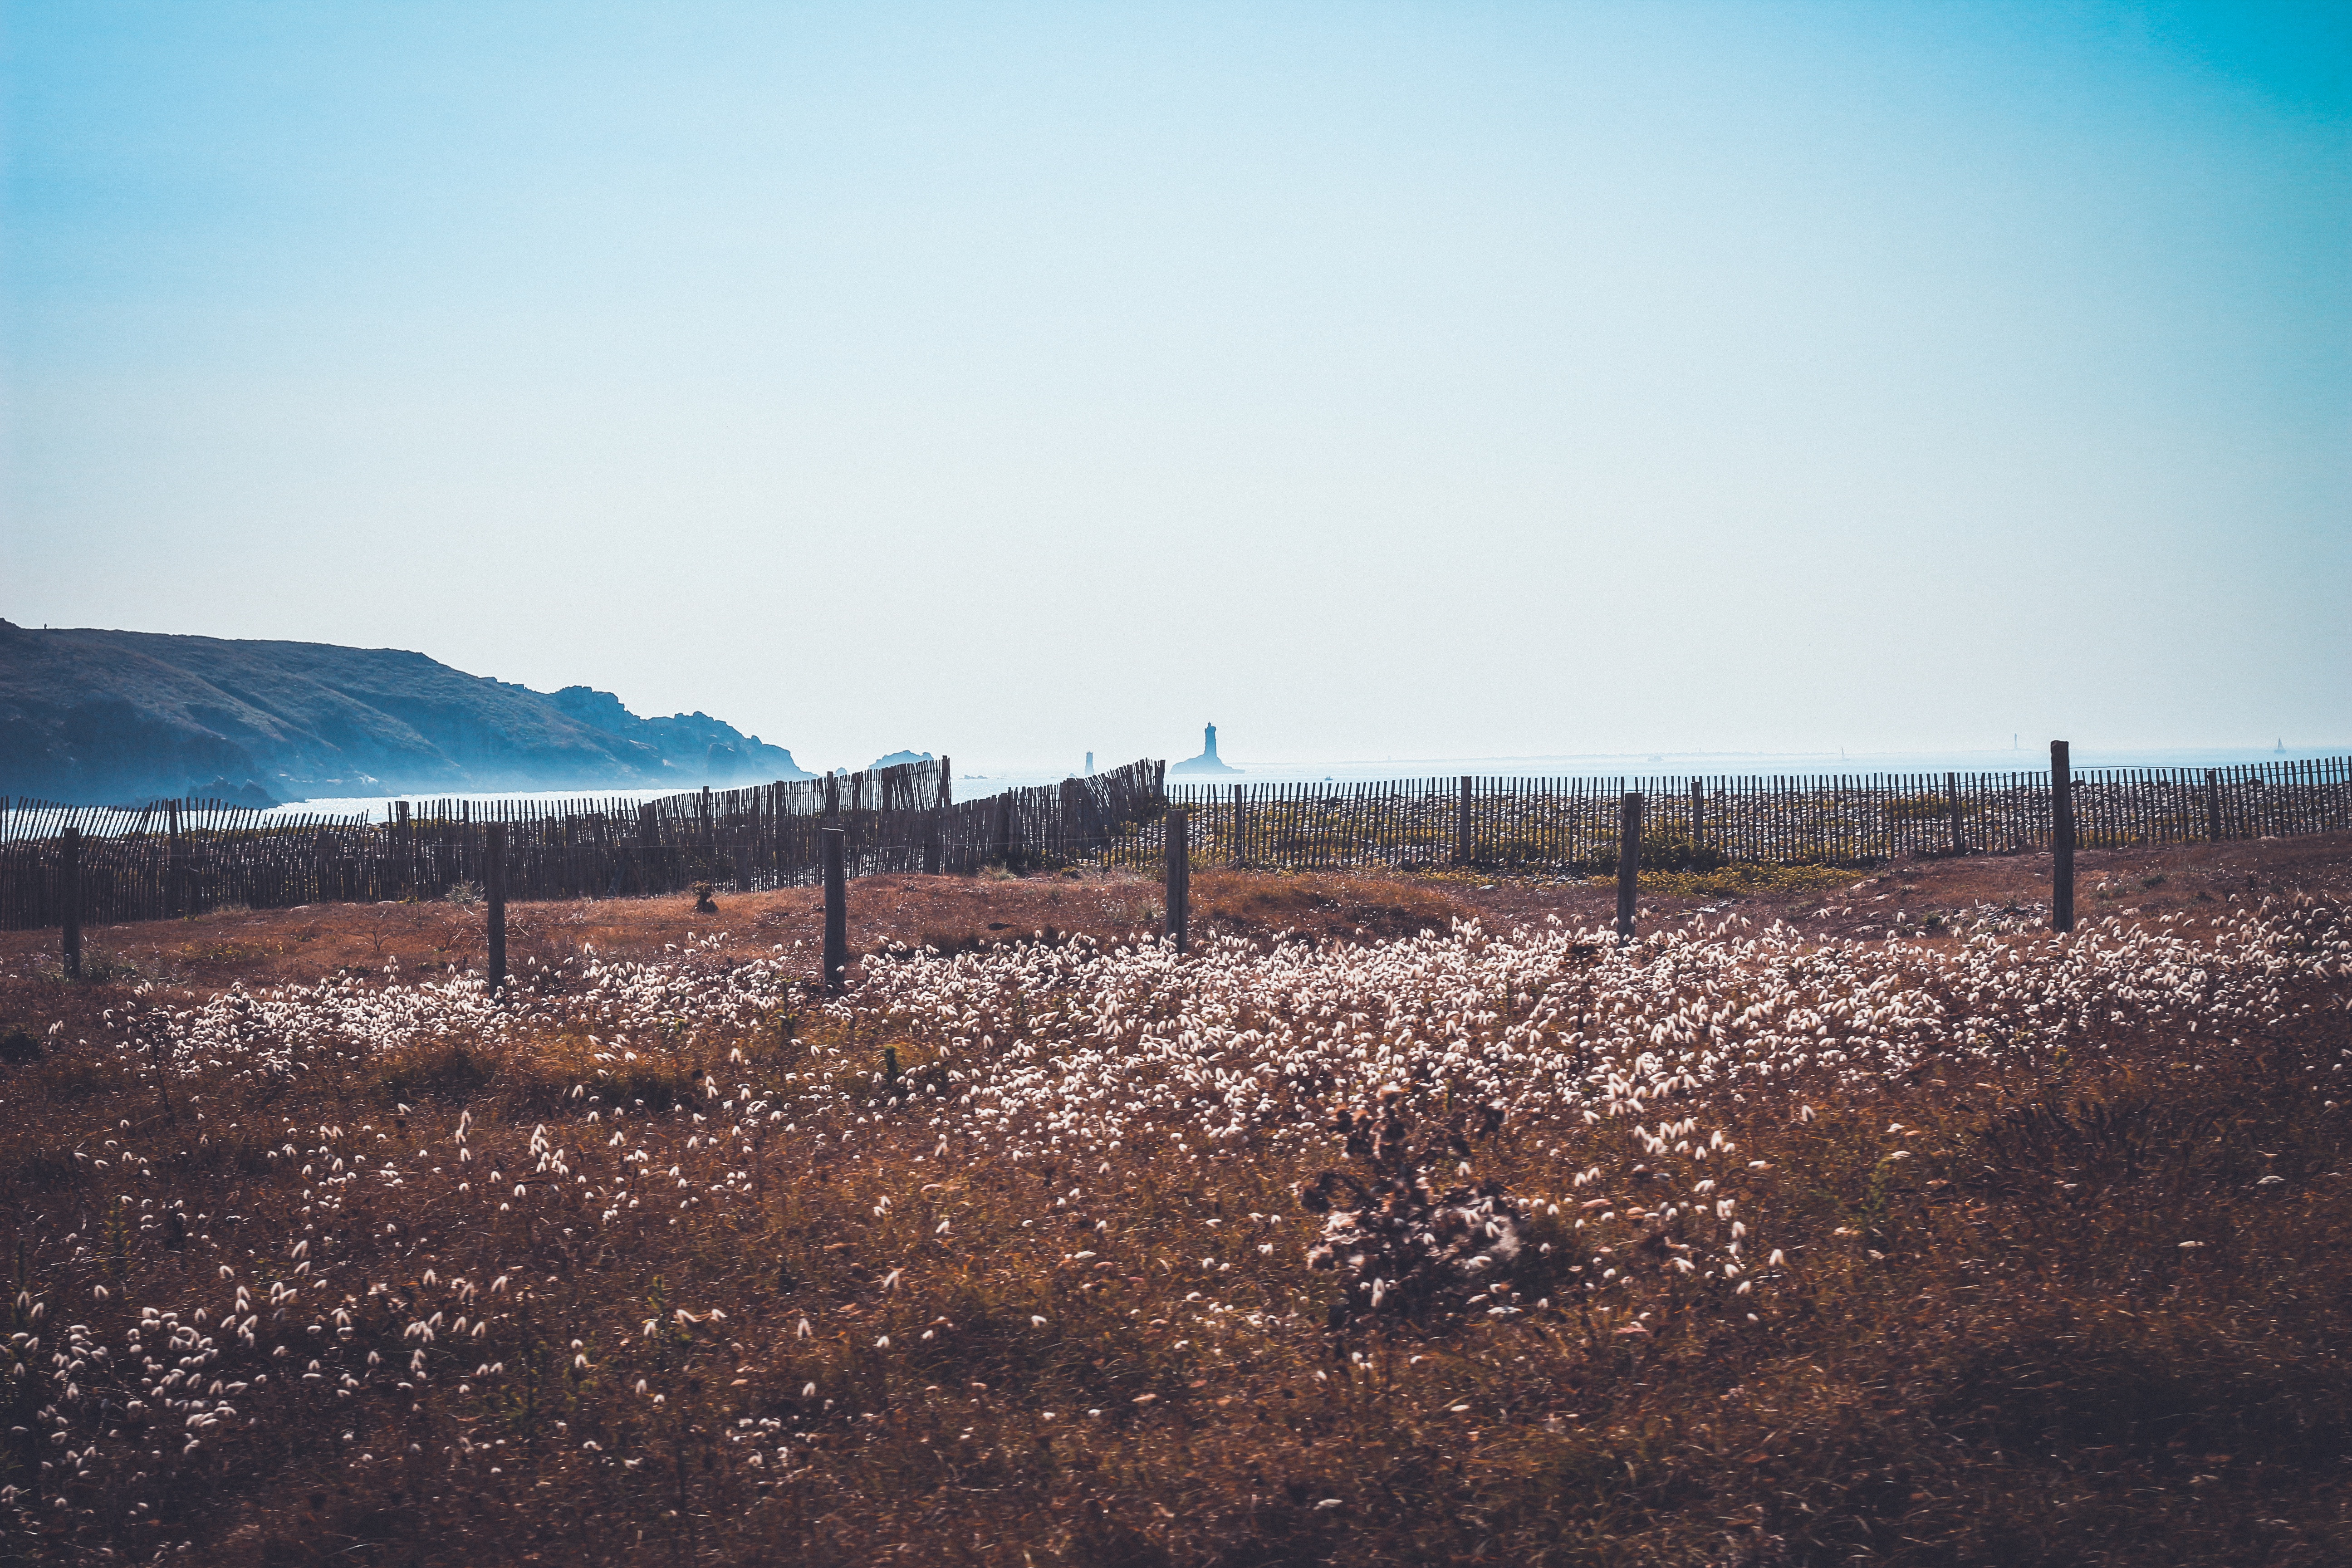
landscape, water, horizon, mountain, fence, cloud, plant, sky, field, photography, sunlight, morning, hill, flower, panorama, evening, reflection, soil, agriculture